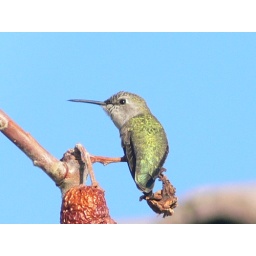
Female Costa's hummer in my apple tree